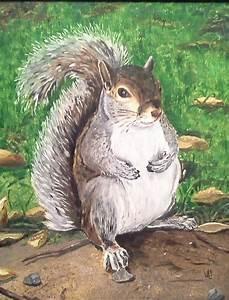
squirrel